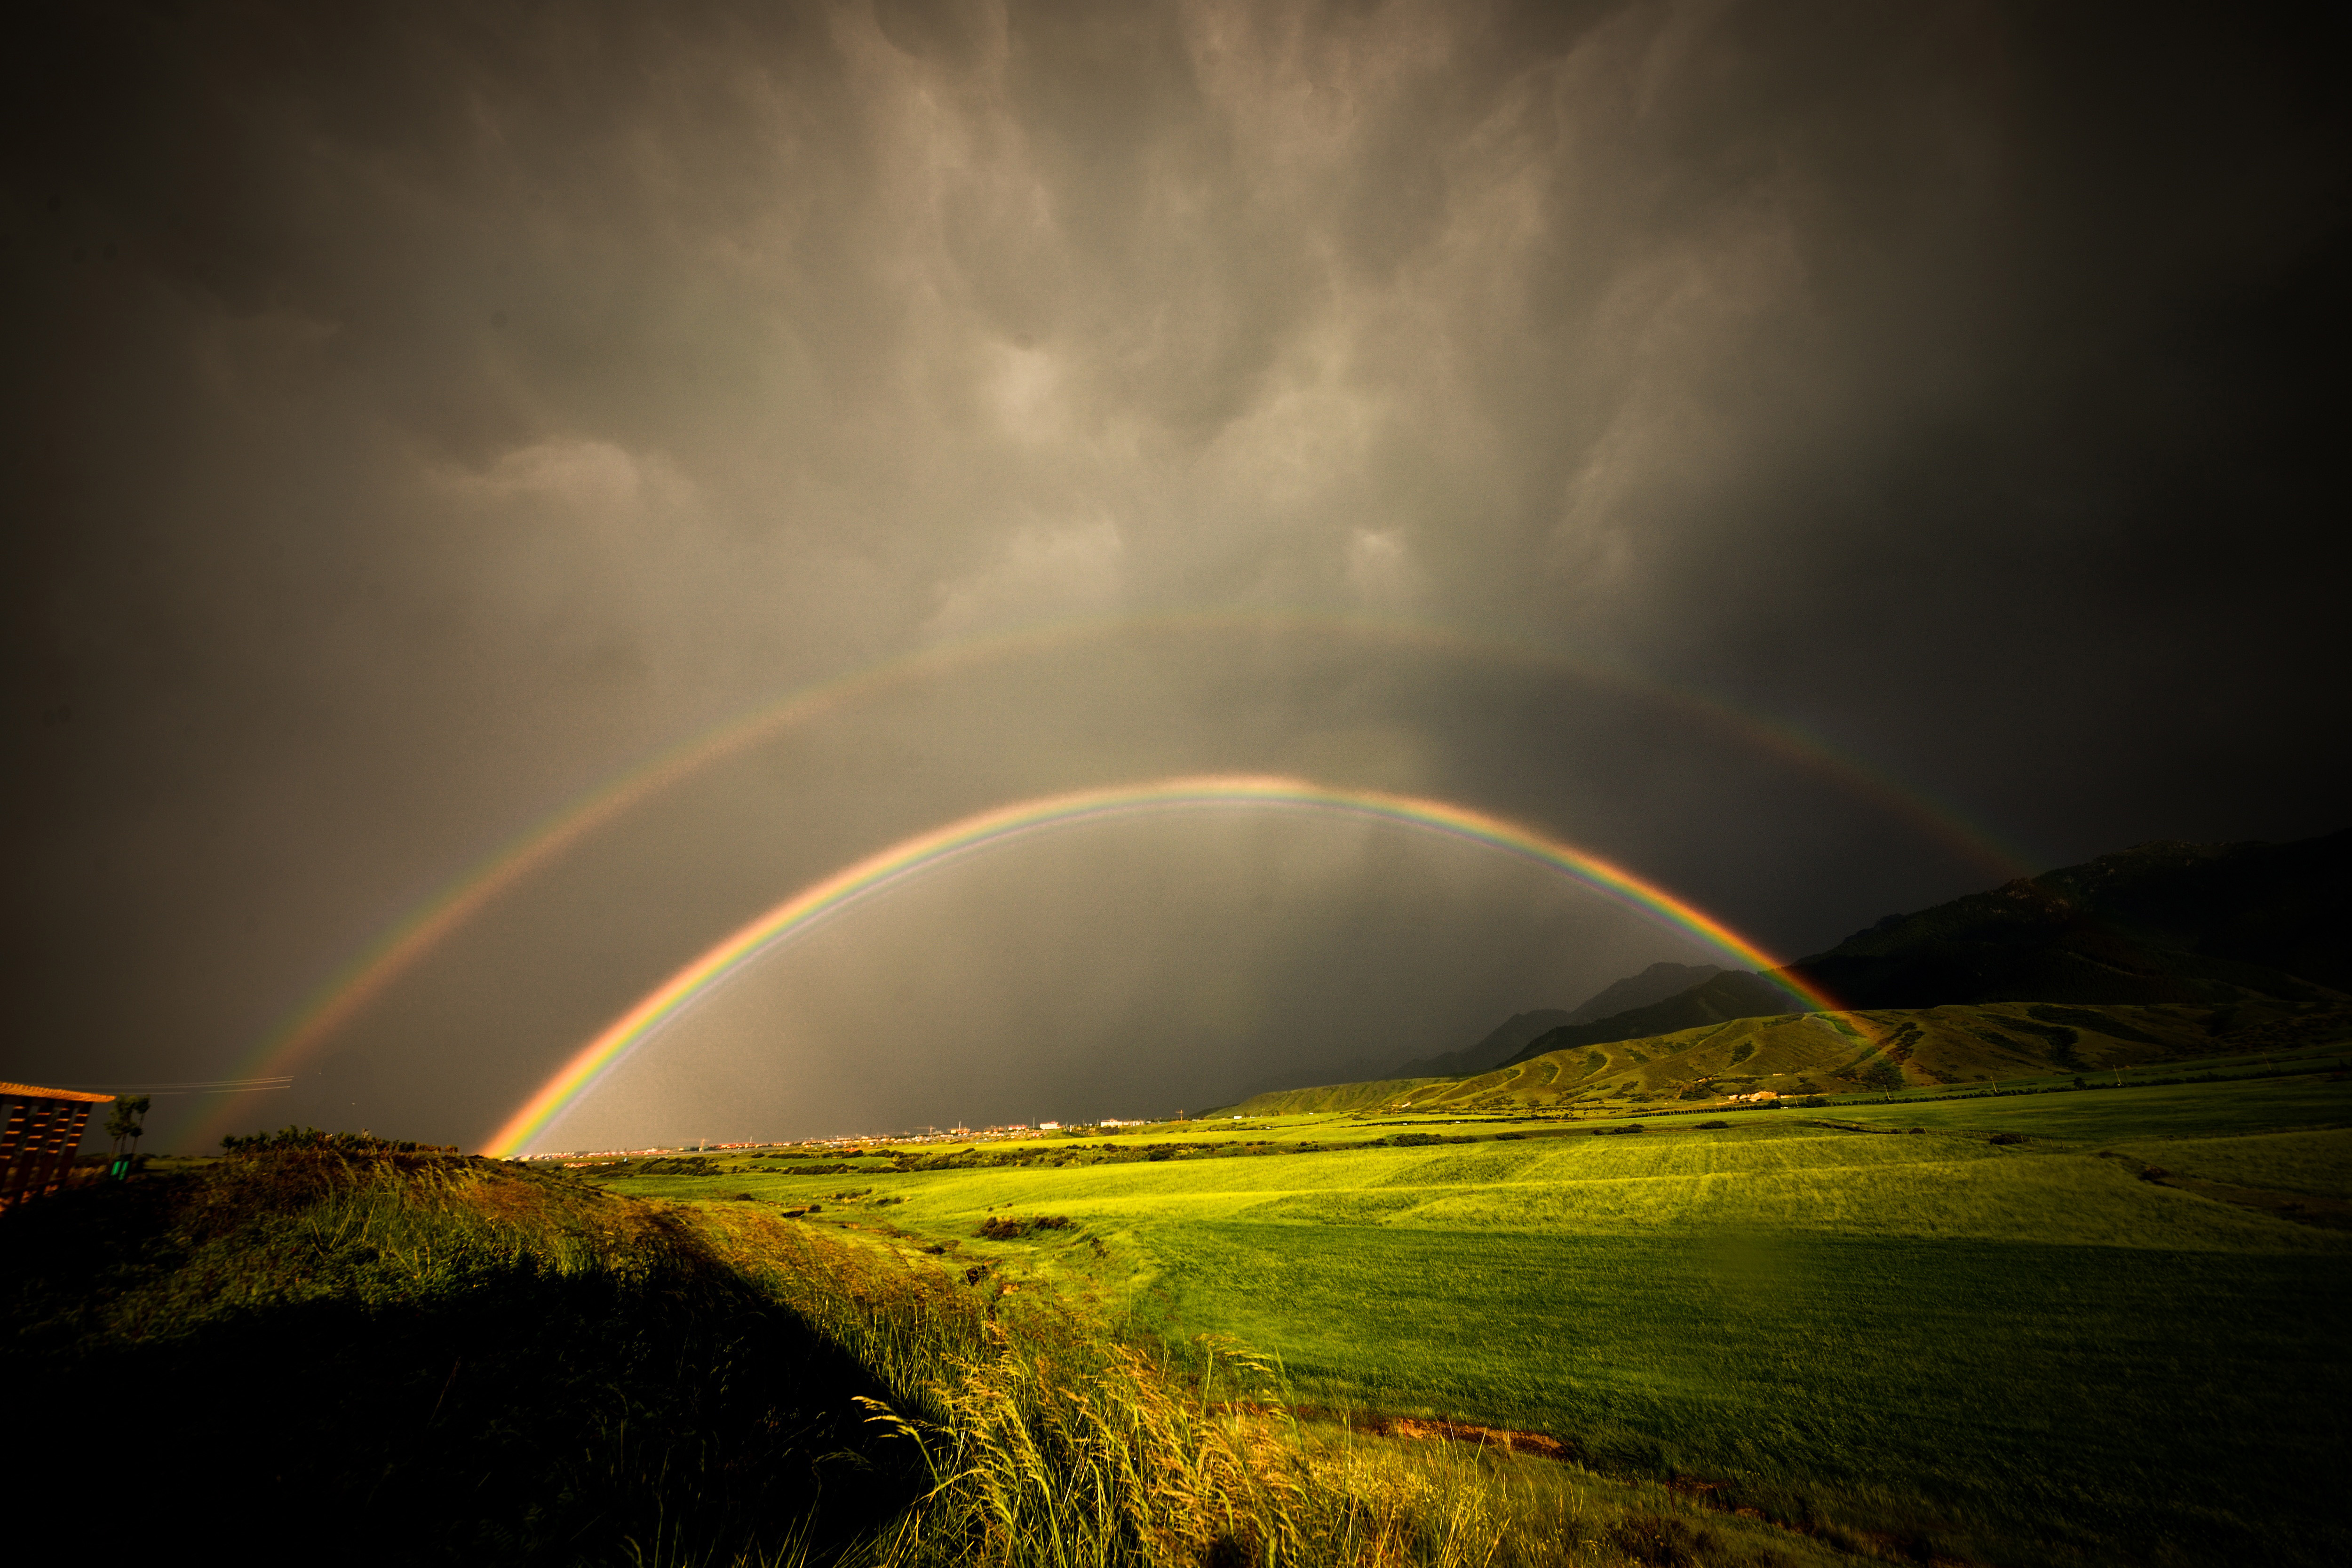
sky, nature, cloud, light, rainbow, atmospheric phenomenon, atmosphere, natural landscape, meteorological phenomenon, highland, landscape, hill, night, horizon, ecoregion, geological phenomenon, grassland, darkness, architecture, road, photography, sunlight, space, fell